Wolverine/Nick Fury trilogy

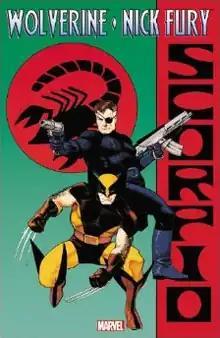
Cover of the collected graphic novel

The "Wolverine/Nick Fury" trilogy is a trilogy of graphic novels published by American company Marvel Comics, all featuring the characters Wolverine and Nick Fury.